Hagith (opera)

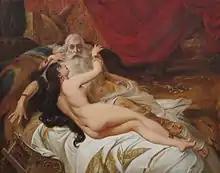
"David and Abishag" (Hagith), 1879 oil painting of the biblical story which is the basis of the libretto, by Pedro Américo

The libretto by is loosely based on the Old Testament, with the emphasis on deception and jealousy in love and death, similar to other popular motifs in operatic works of the early 20th century including "Salome" and "Elektra" by Strauss. Dörmann's libretto tells a Biblical story of King David, the "aged" king in the opera, his female servant Abishag (Hagith) and Solomon (the young king), as described in chapter one of the first Book of Kings. However, in the Bible, the young woman is called "Avishag", not Hagith. Haggith is one of the wives of David, the mother of Adonijah.